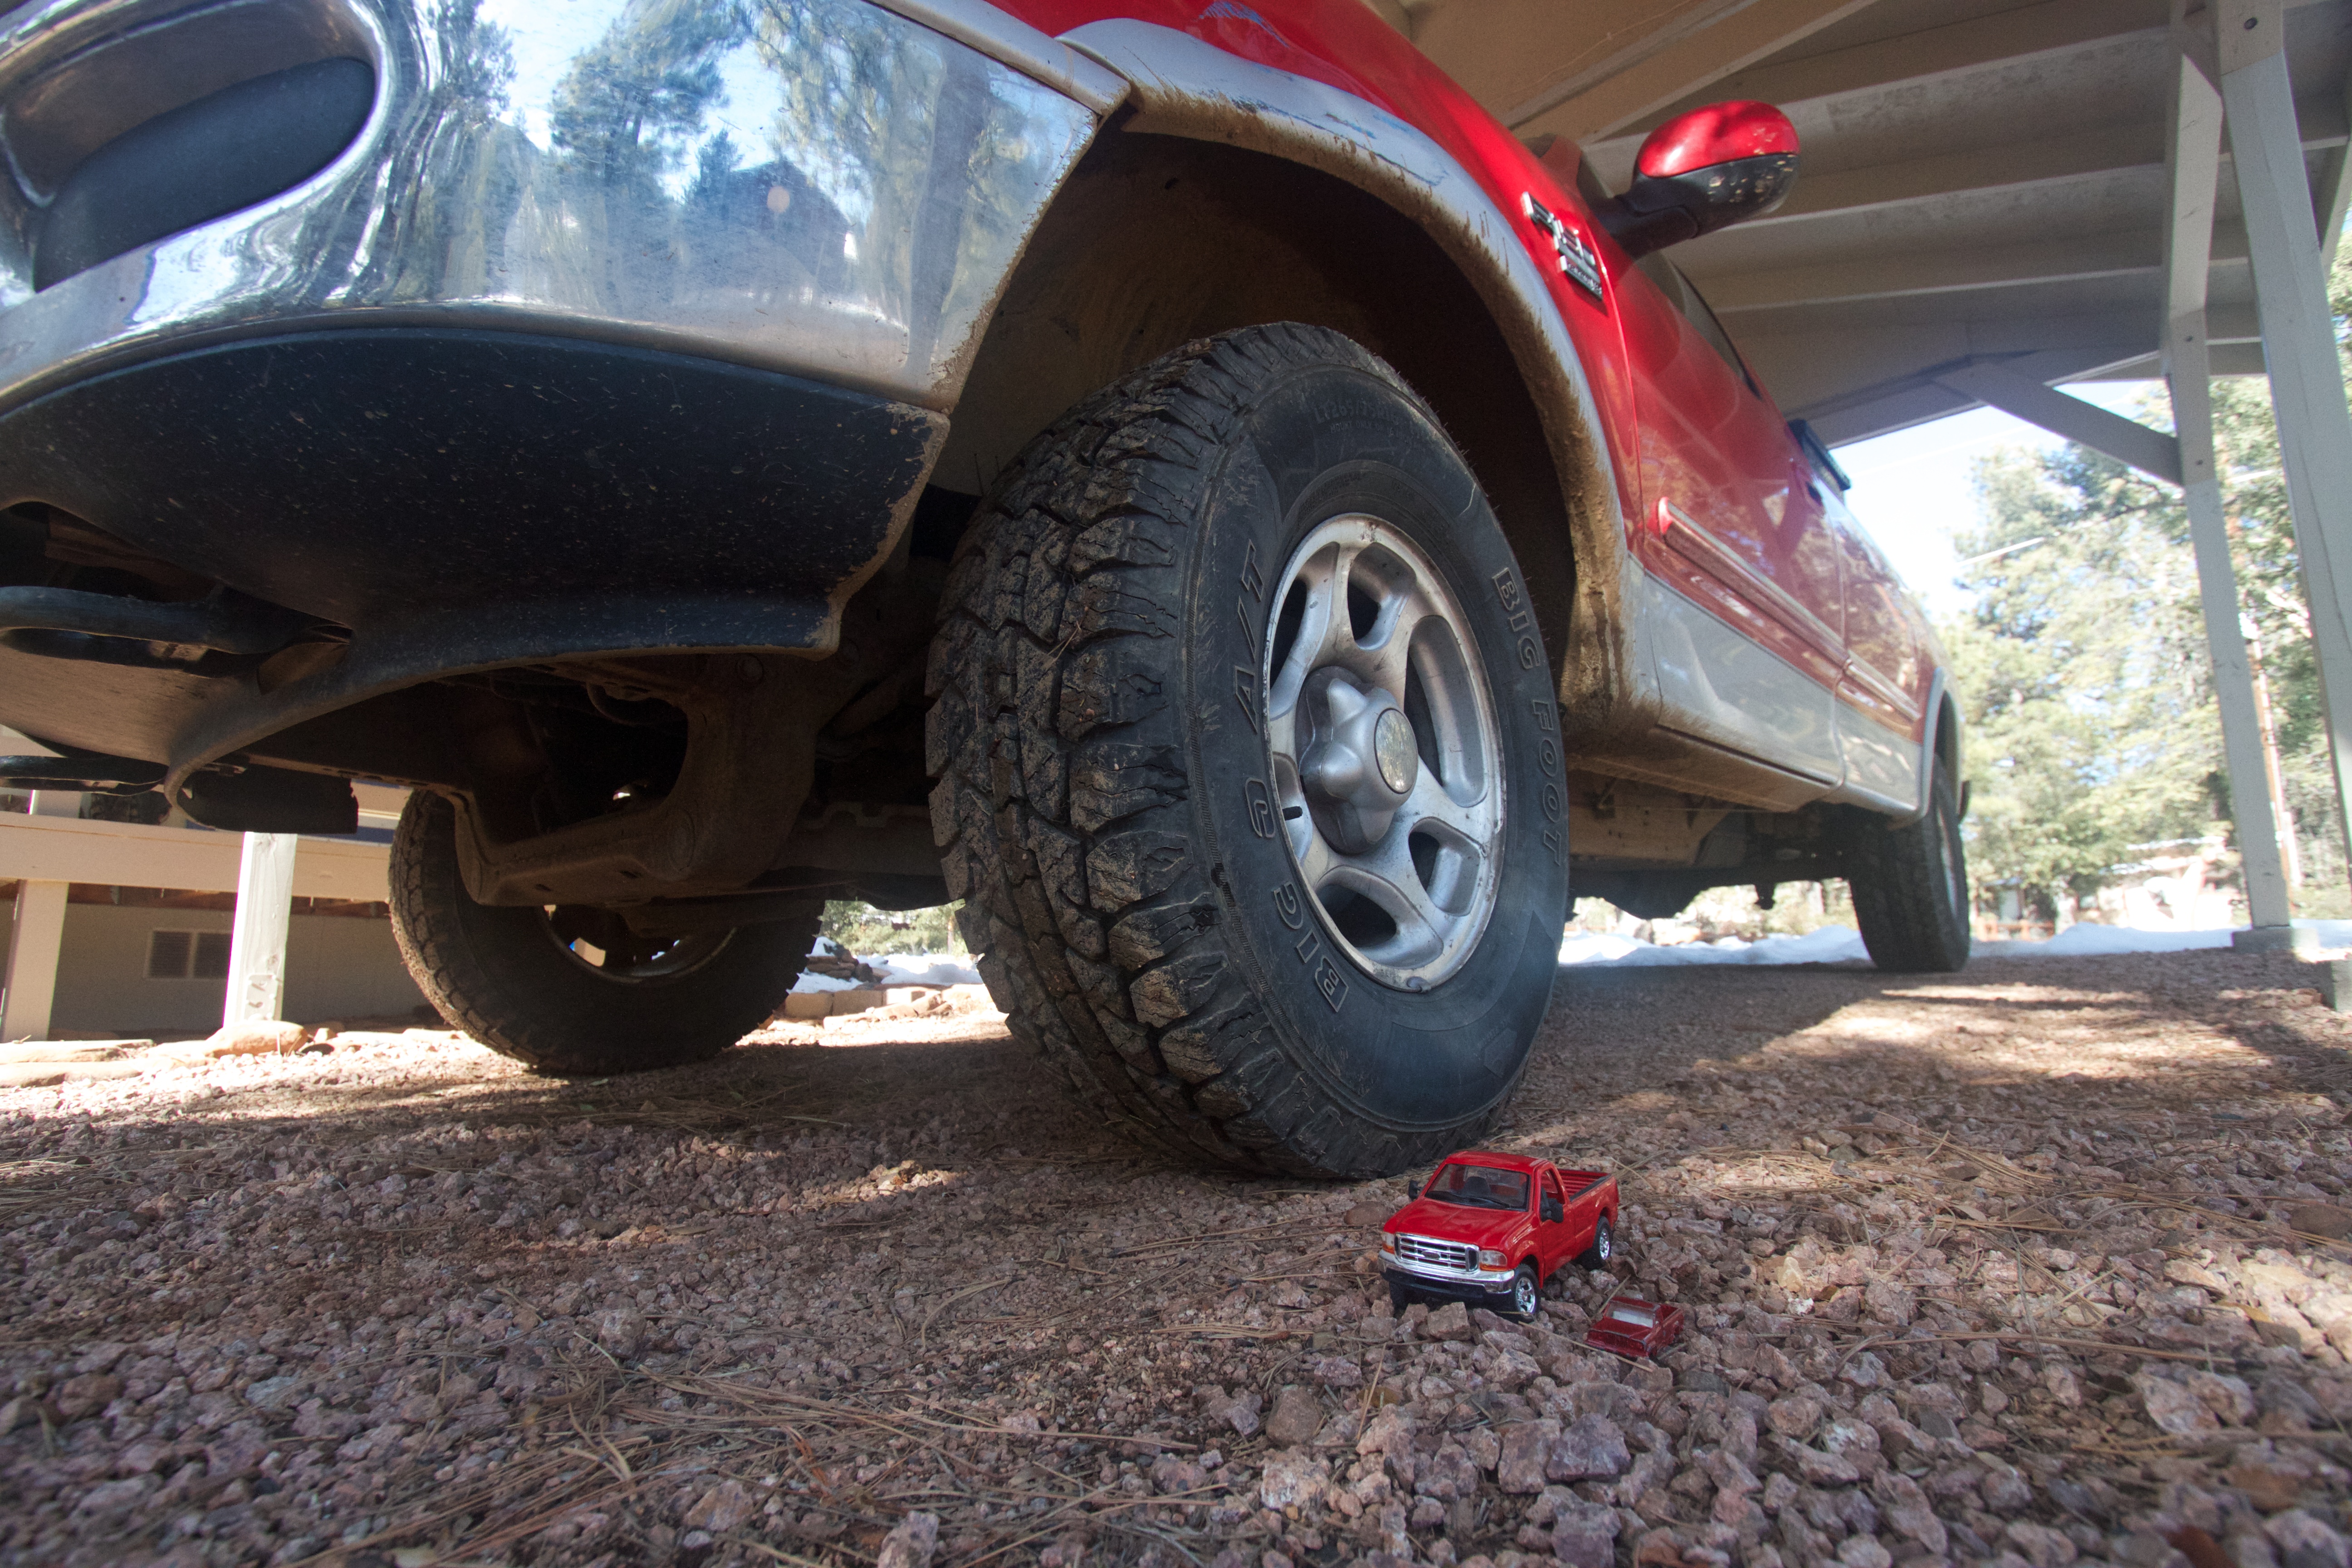
car, wheel, jeep, vehicle, tire, bumper, rim, off road vehicle, sport utility vehicle, automobile make, automotive exterior, automotive tire, off roading, compact sport utility vehicle